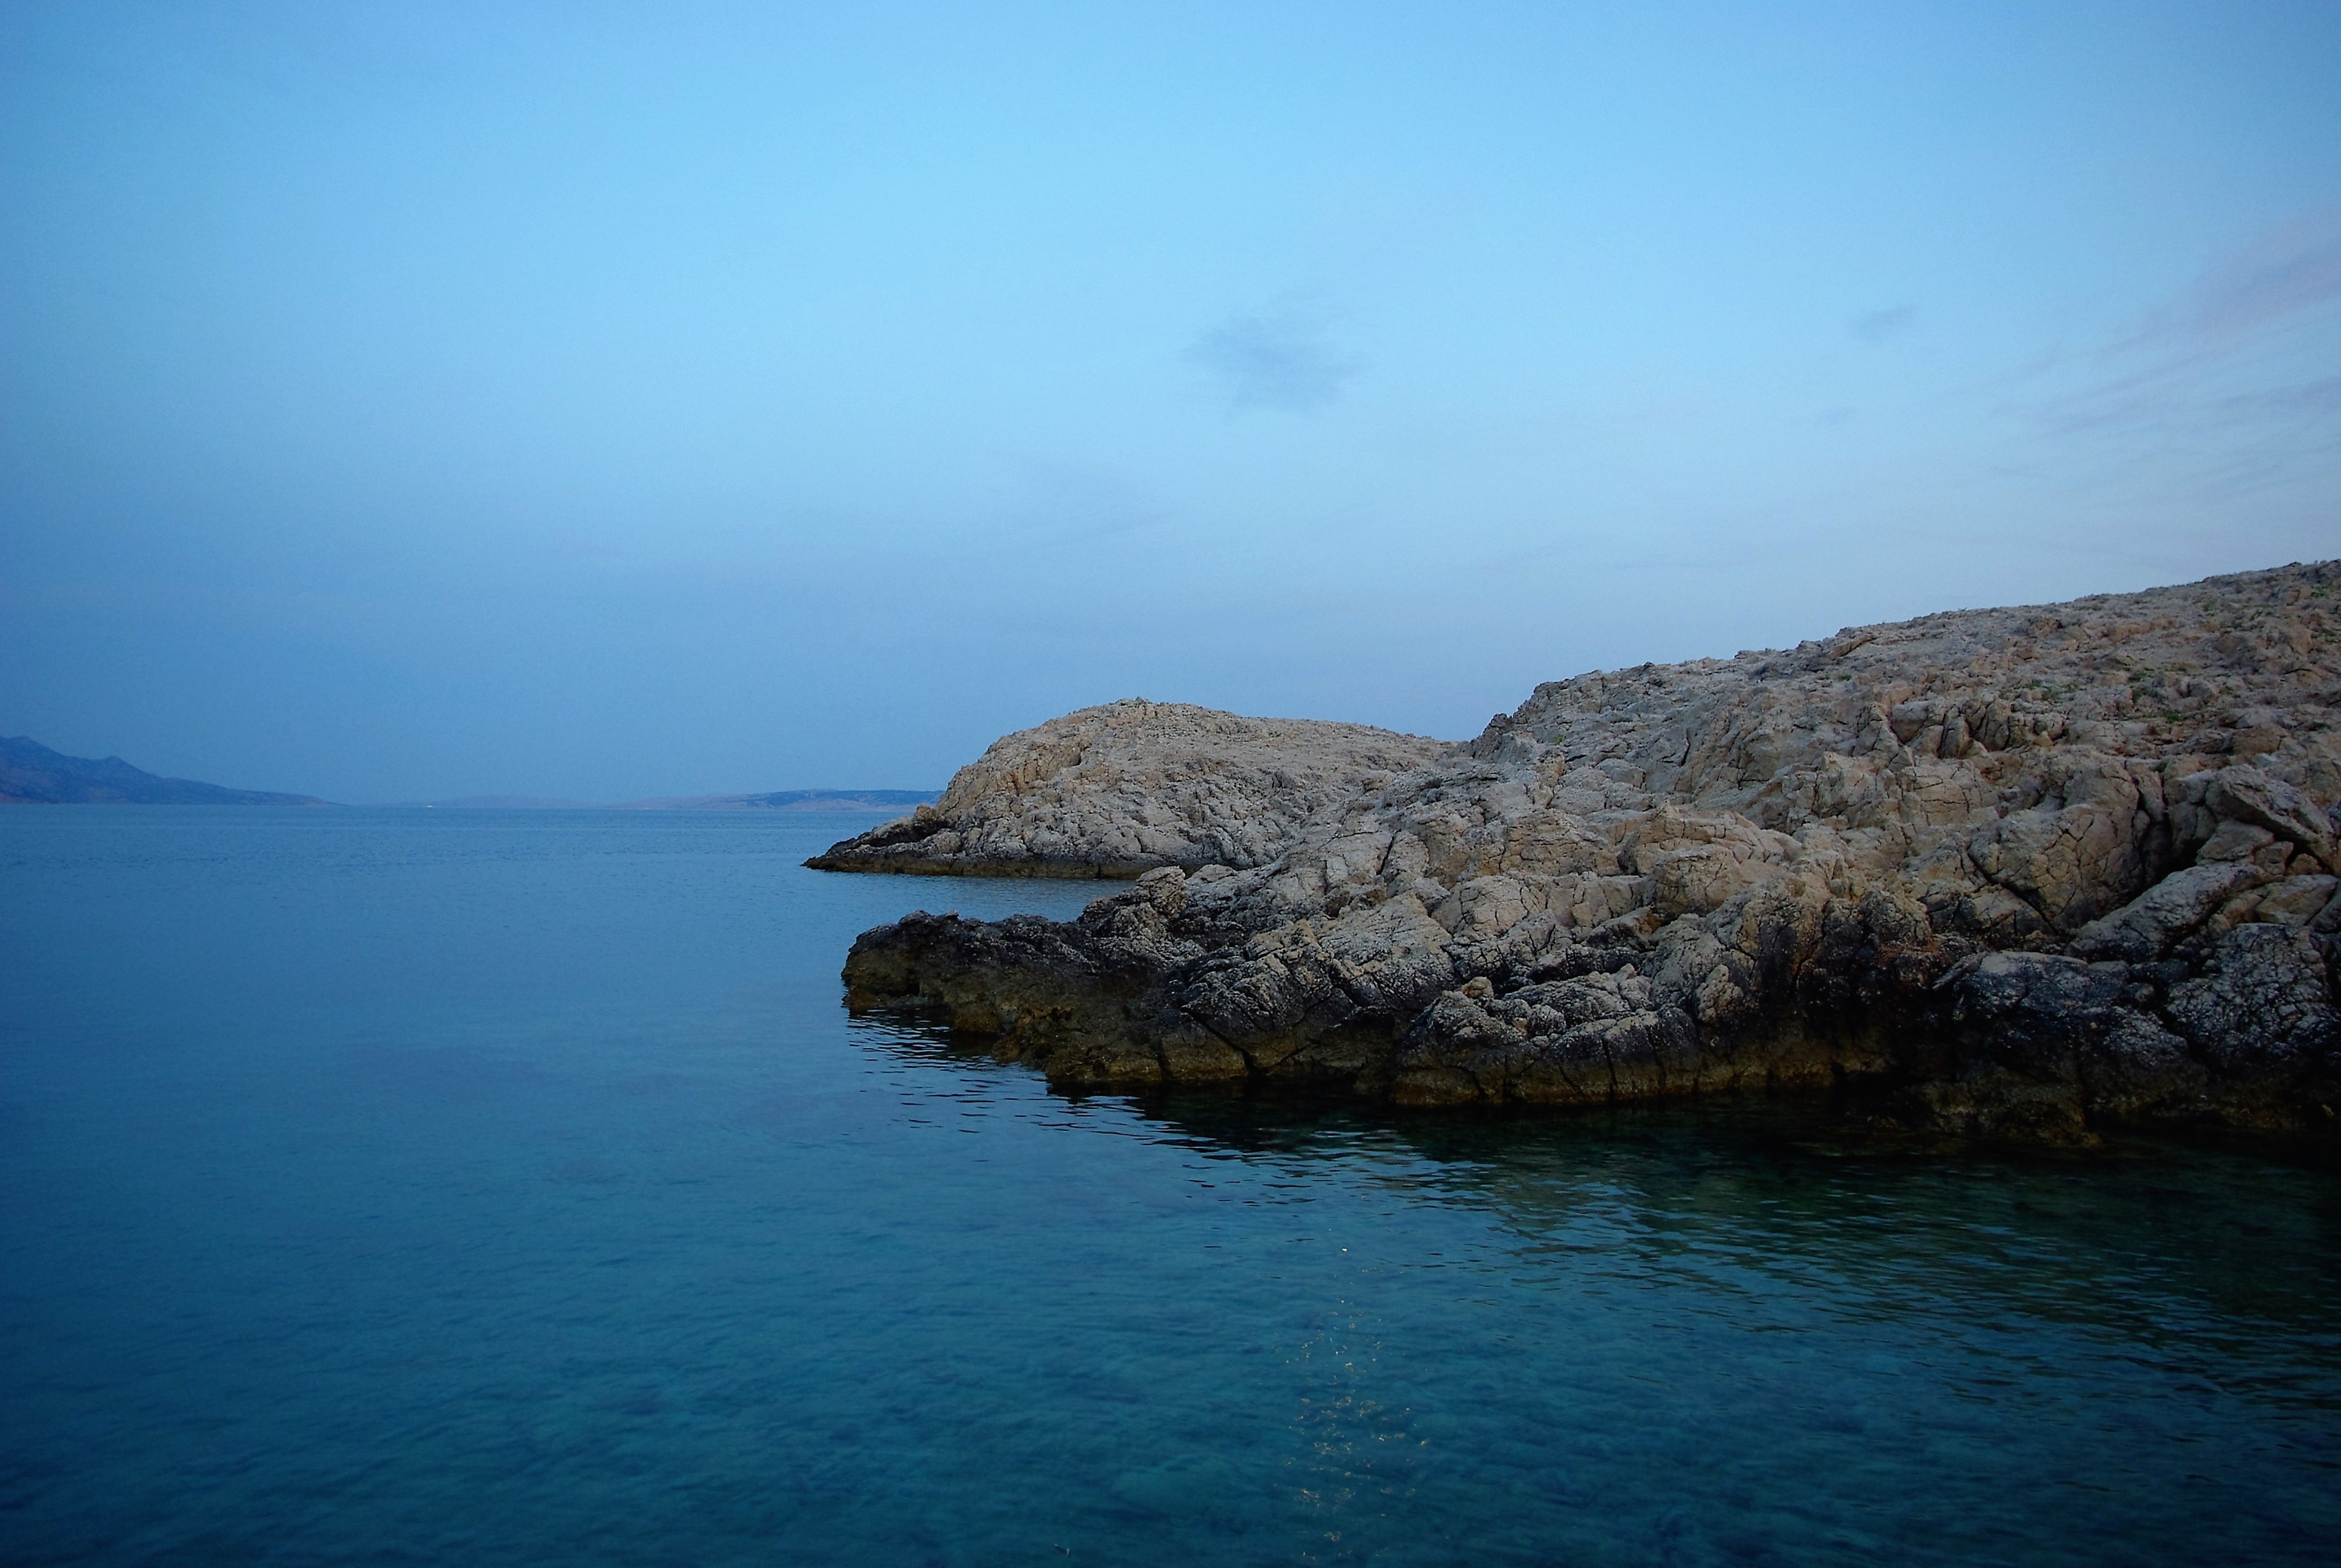
beach, landscape, sea, coast, water, nature, rock, ocean, horizon, mountain, cloud, sky, shore, lake, stone, travel, cliff, dusk, swim, surf, cove, reflection, holiday, bay, reservoir, port, terrain, body of water, croatia, relaxation, maritime, mood, loch, booked, cape, recovery, rock formations, landform, steinig, geographical feature